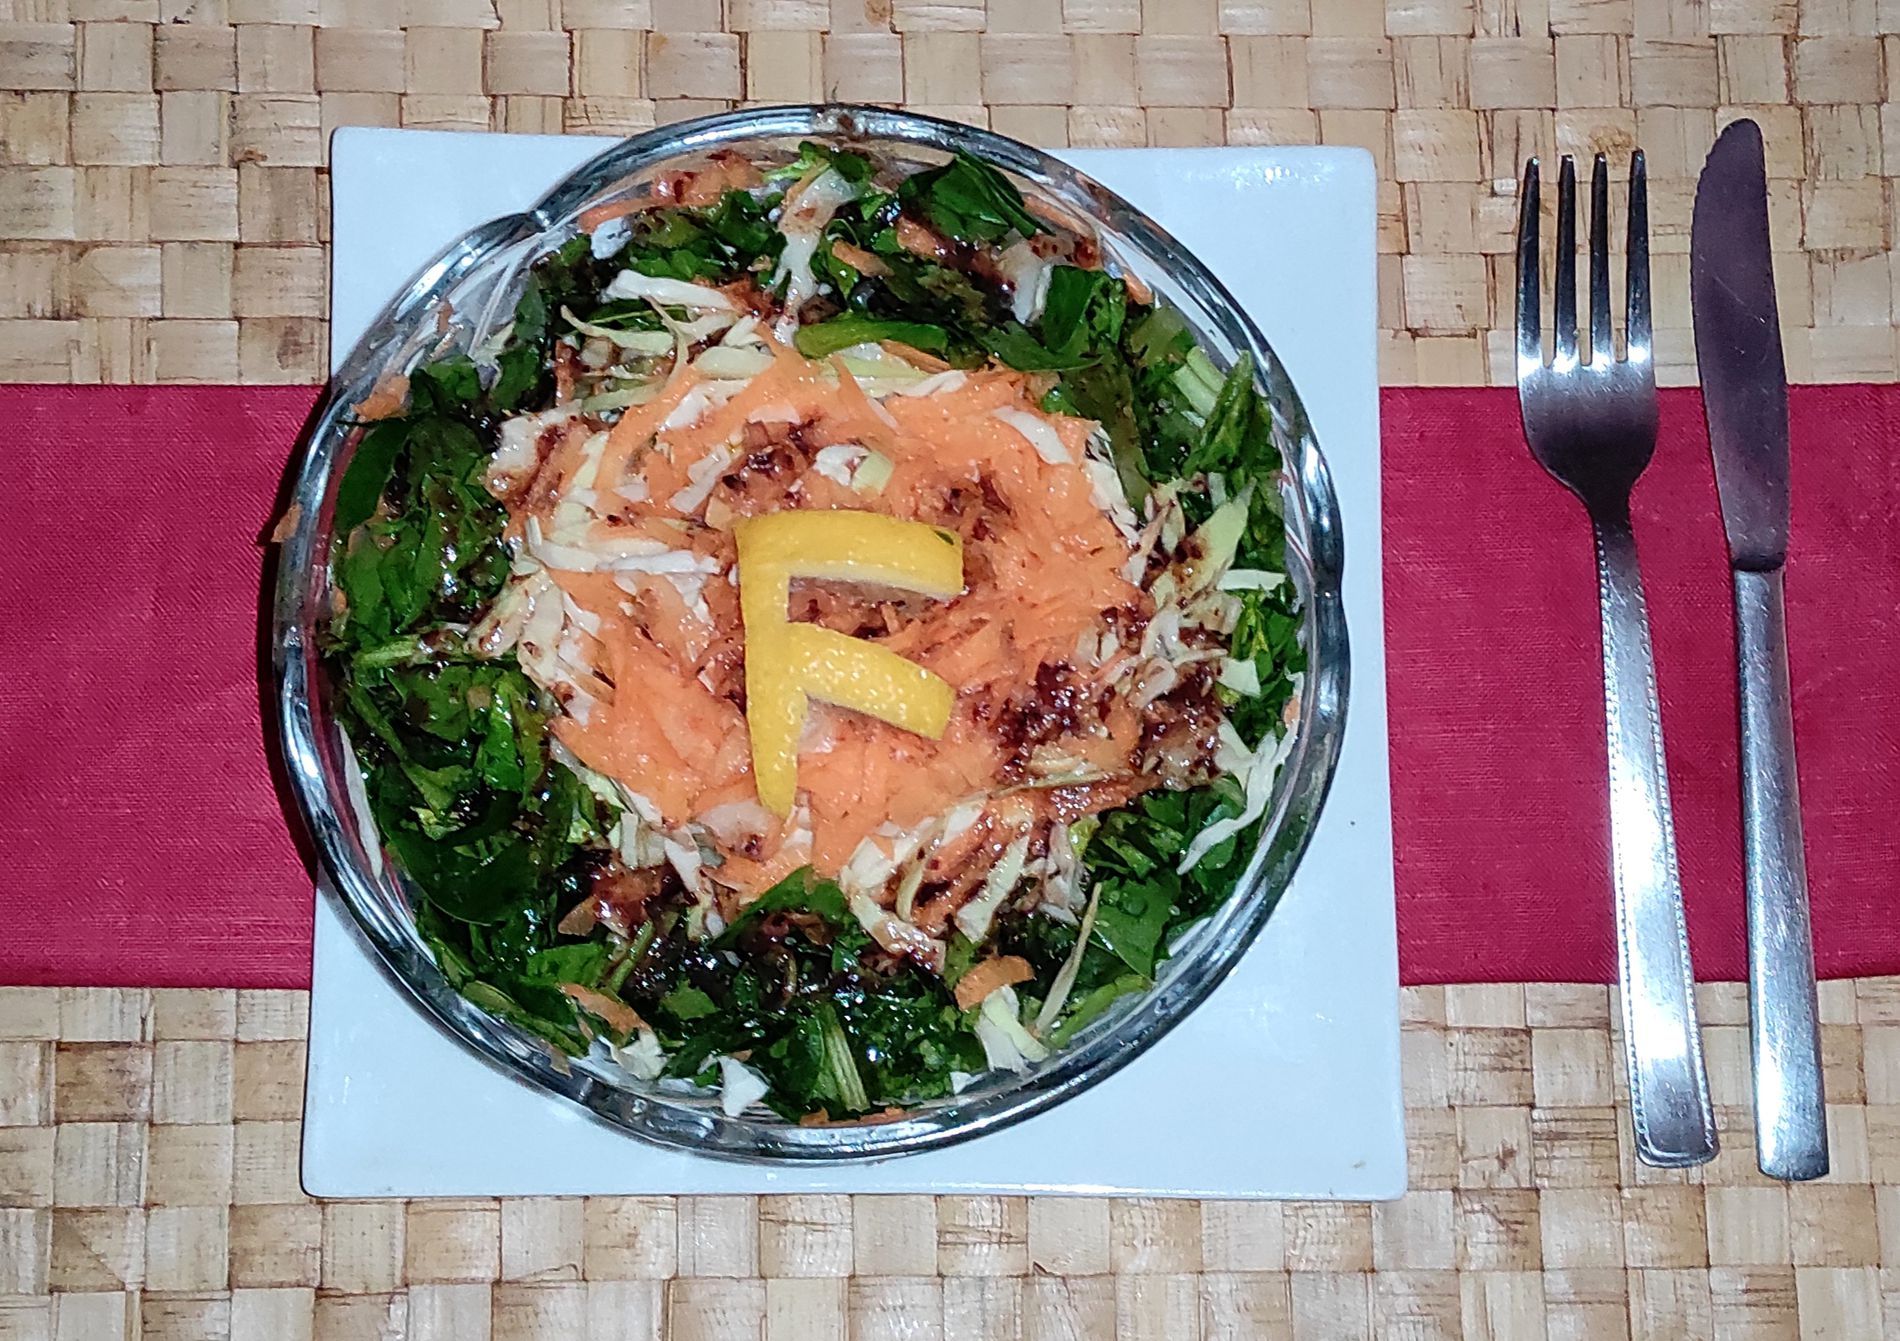
fresh salad
this is a fresh salad contains green leafy vegetables , shredded carrots, cabbage and a slice of yellow lemon shaped like the letter F placed on top. it's presented in a bowl on a white square plate and a cutlery set.
a top view of a salad bowl on a white square plate, with a red rectangular cloth napkin underneath, sitting on a wicker table. The salad is arranged in a balanced and neat way. There's a shiny stainless steel cutlery set next to it. this shot has various geometric shapes.
Labels: Food, Food Presentation, Cutlery, Fork, Plate, Cilantro, Bowl, Noodle, Pasta, Vermicelli, table, cloth napkin, plate, table knife
Camera: Xiaomi Redmi Note 9 Pro
Aperture: F1.9
Exposure: 1/33 sec
ISO: 587
Focal length: 5.4 mm